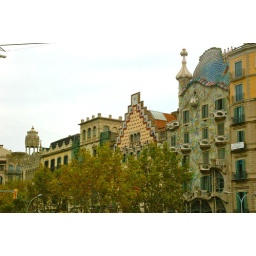
A famous street in Barcelona with four outrageous painted ladies; the most famous, by Gaudi, has the blue tiled roof.